Leendert van der Cooghen

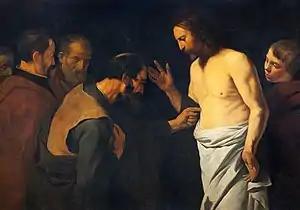
"The Doubting Thomas"

Around 1650 or 1651 he became a friend of the local artist Cornelis Bega who was about his own age and gave him artistic training. They also shared a studio. He does not seem to have joined Bega when the latter and other young Haarlem artists Dirk Helmbreker, Vincent van der Vinne and Guillam Dubois travelled to Germany and Switzerland in 1650-1651. He seems never to have left his homeland after the 1650s. he was admitted to the Haarlem Guild of Saint Luke in 1652.